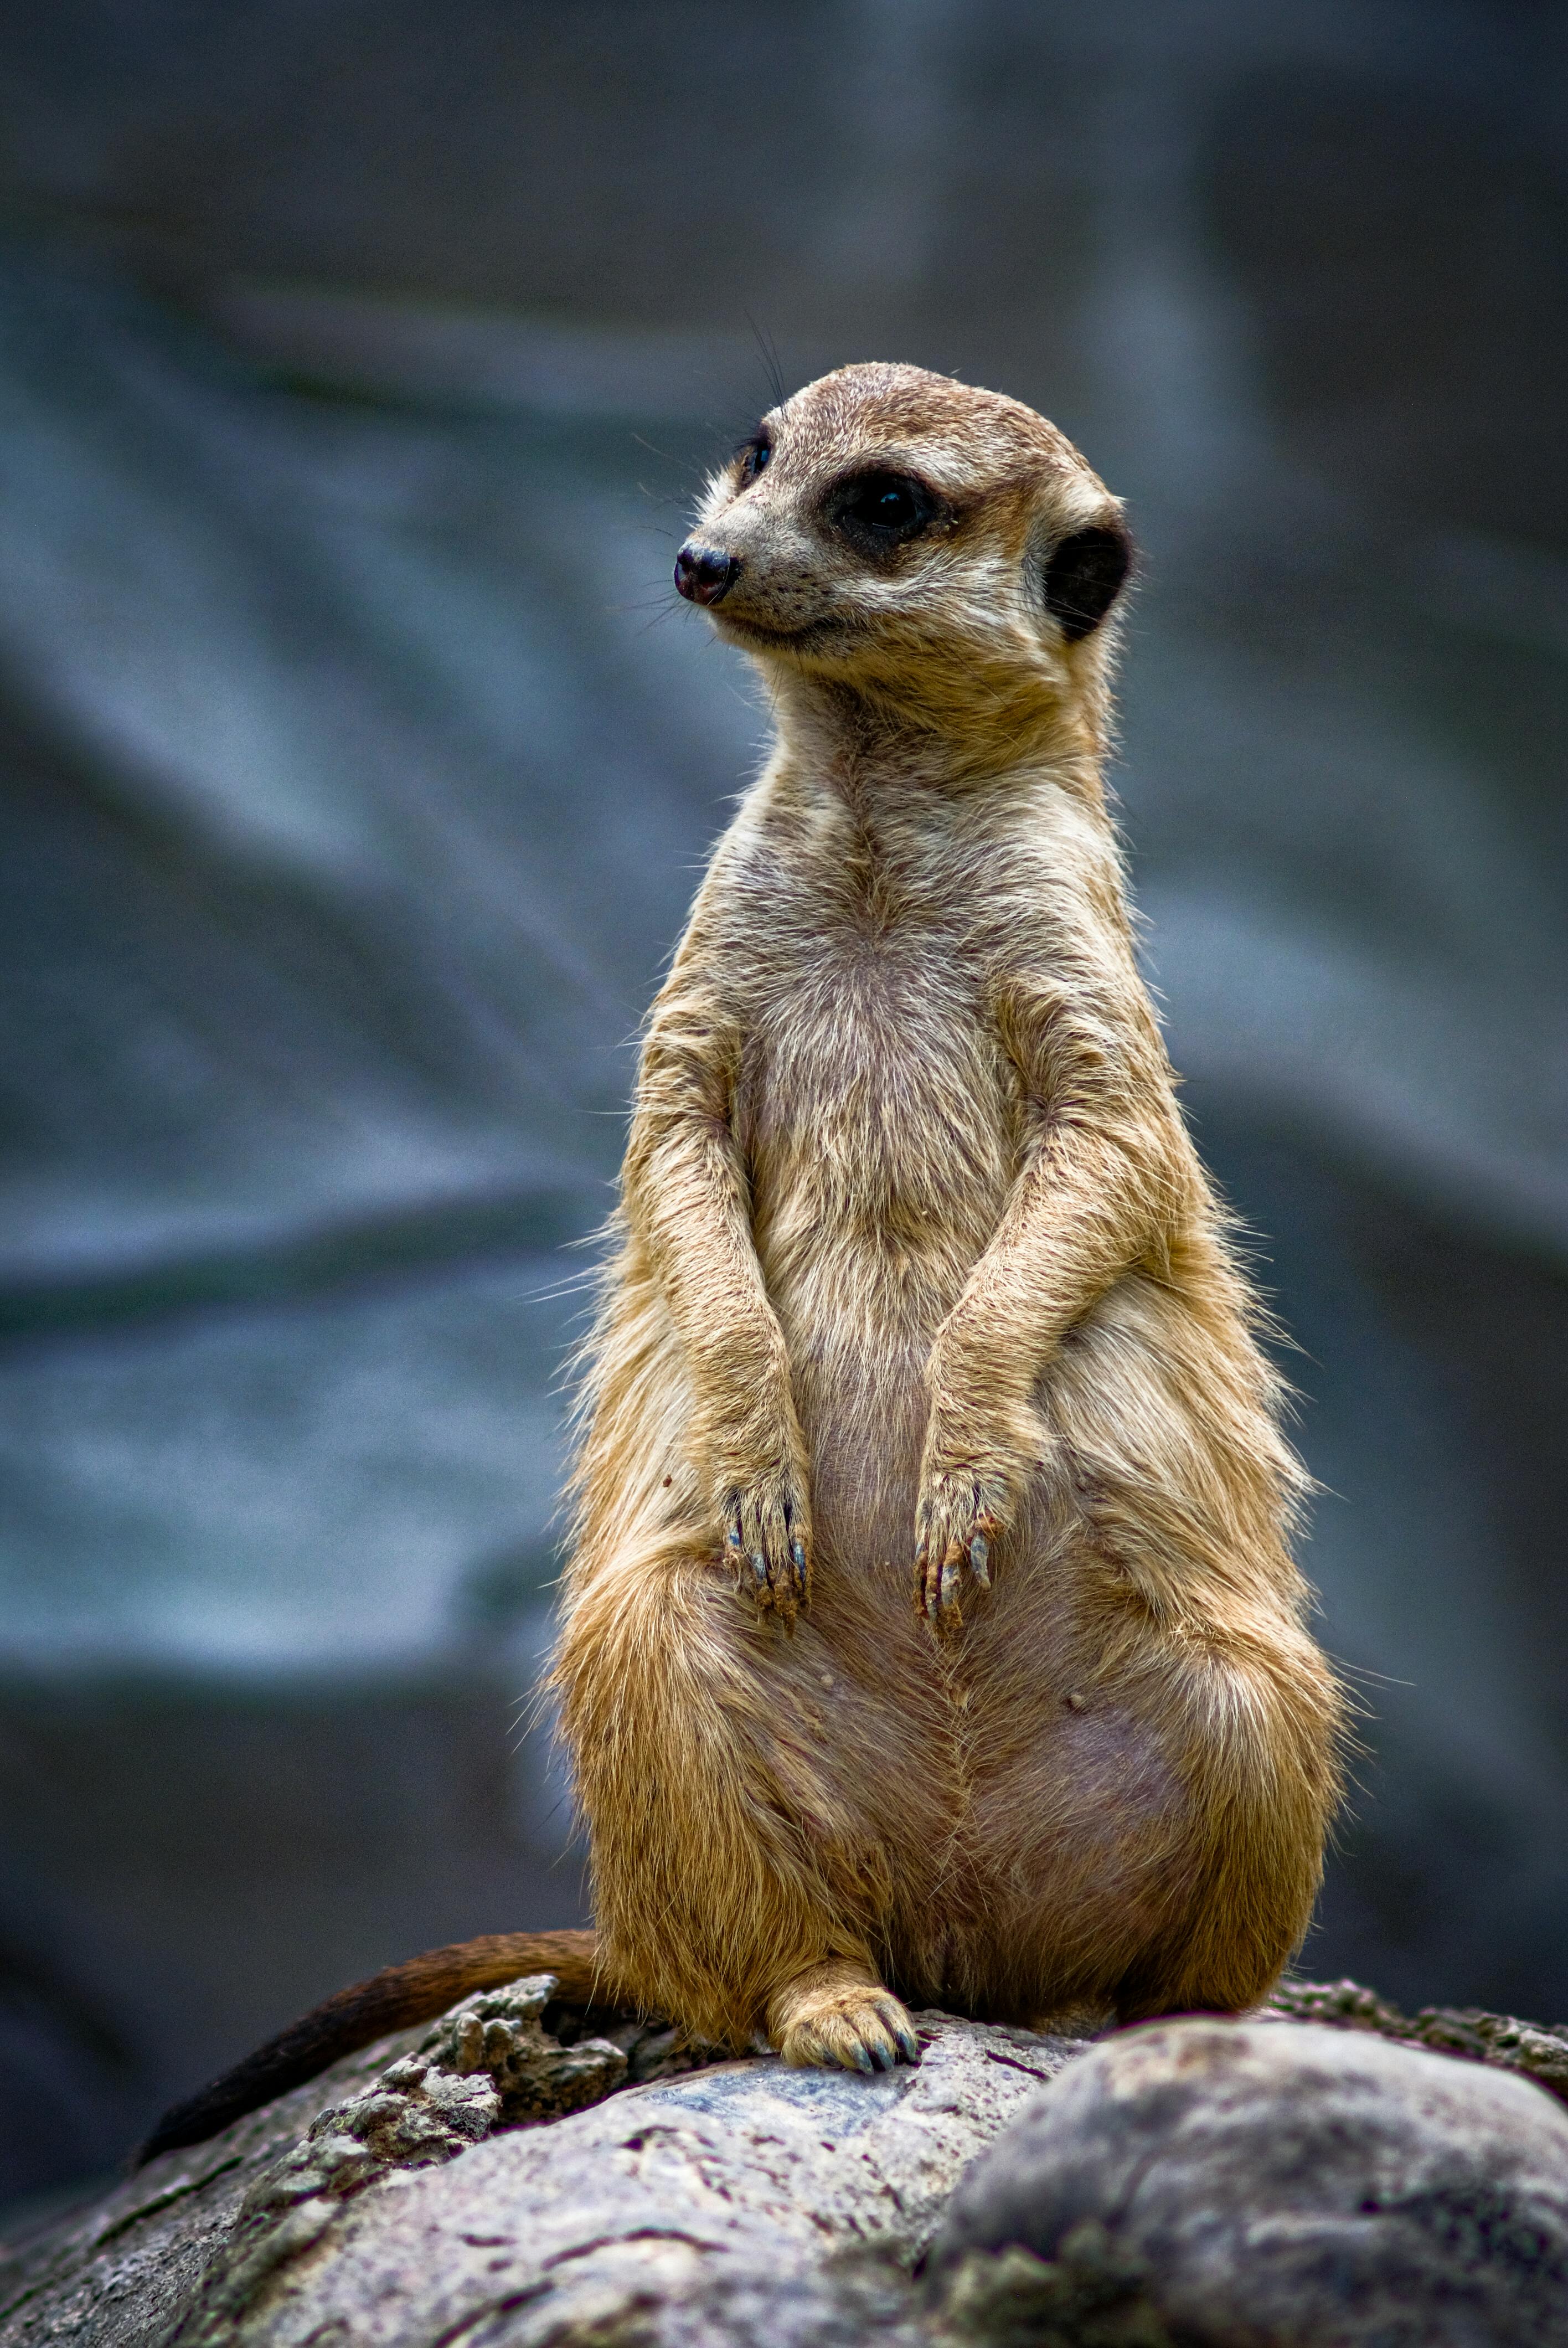
natural, mongoose, meerkat, carnivore, whiskers, fawn, terrestrial animal, tail, close up, fur, event, claw, rock, wood, wildlife